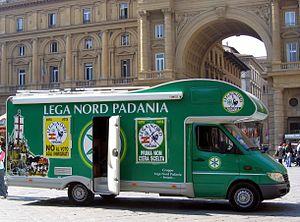
La Ligue du Nord, officiellement la Ligue du Nord pour l'indépendance de la Padanie et officieusement nommé simplement la Ligue à partir de 2018, est un parti politique italien initialement régionaliste et fédéraliste, souvent décrit comme populiste, d'extrême droite, eurosceptique, voire xénophobe. Fondée par Umberto Bossi, la Ligue est dirigée depuis 2013 par Matteo Salvini. À partir de 2017, afin de viser l'électorat de l'ensemble du pays, le parti a utilisé l'appellation abrégée Ligue, sans l'adjectif Nord. Lors des élections de 2018, il s'est présenté sous l'étiquette Lega - Salvini Premier.